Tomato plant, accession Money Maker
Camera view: vertical (180 deg); turntable rotation: 300 degrees
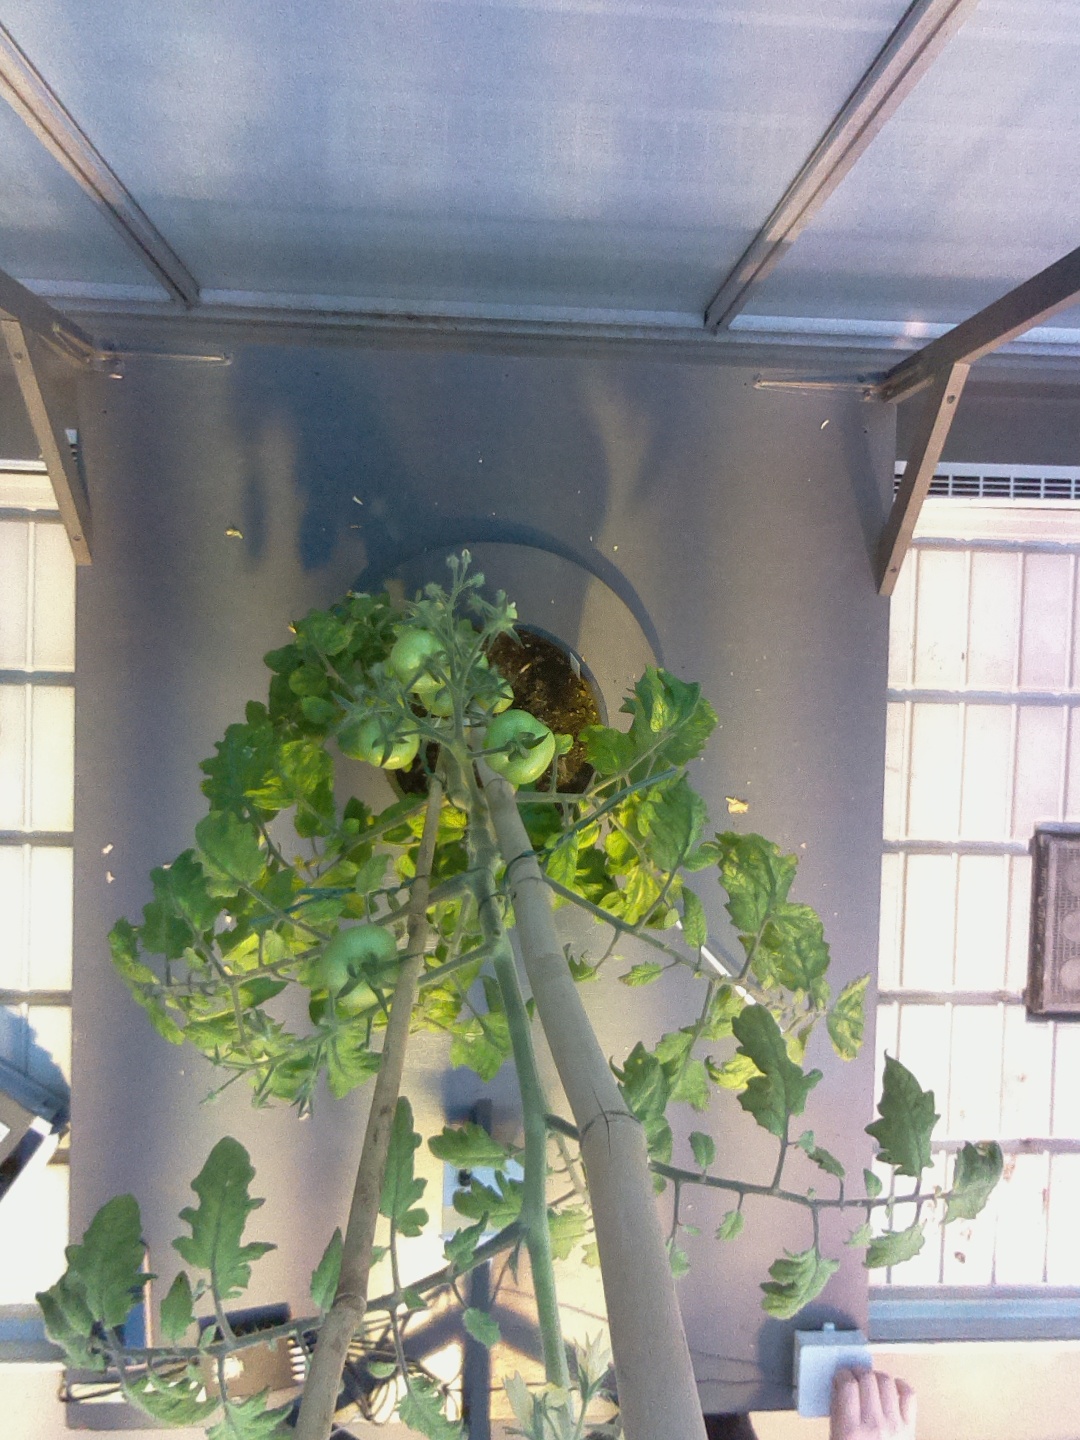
BBCH growth stage 75: 50%-60% of final fruit size